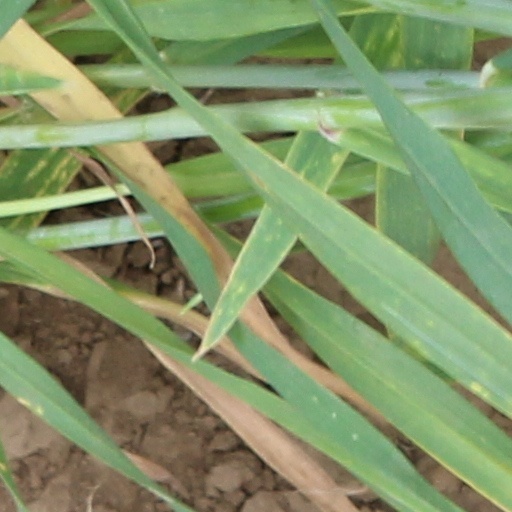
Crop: wheat